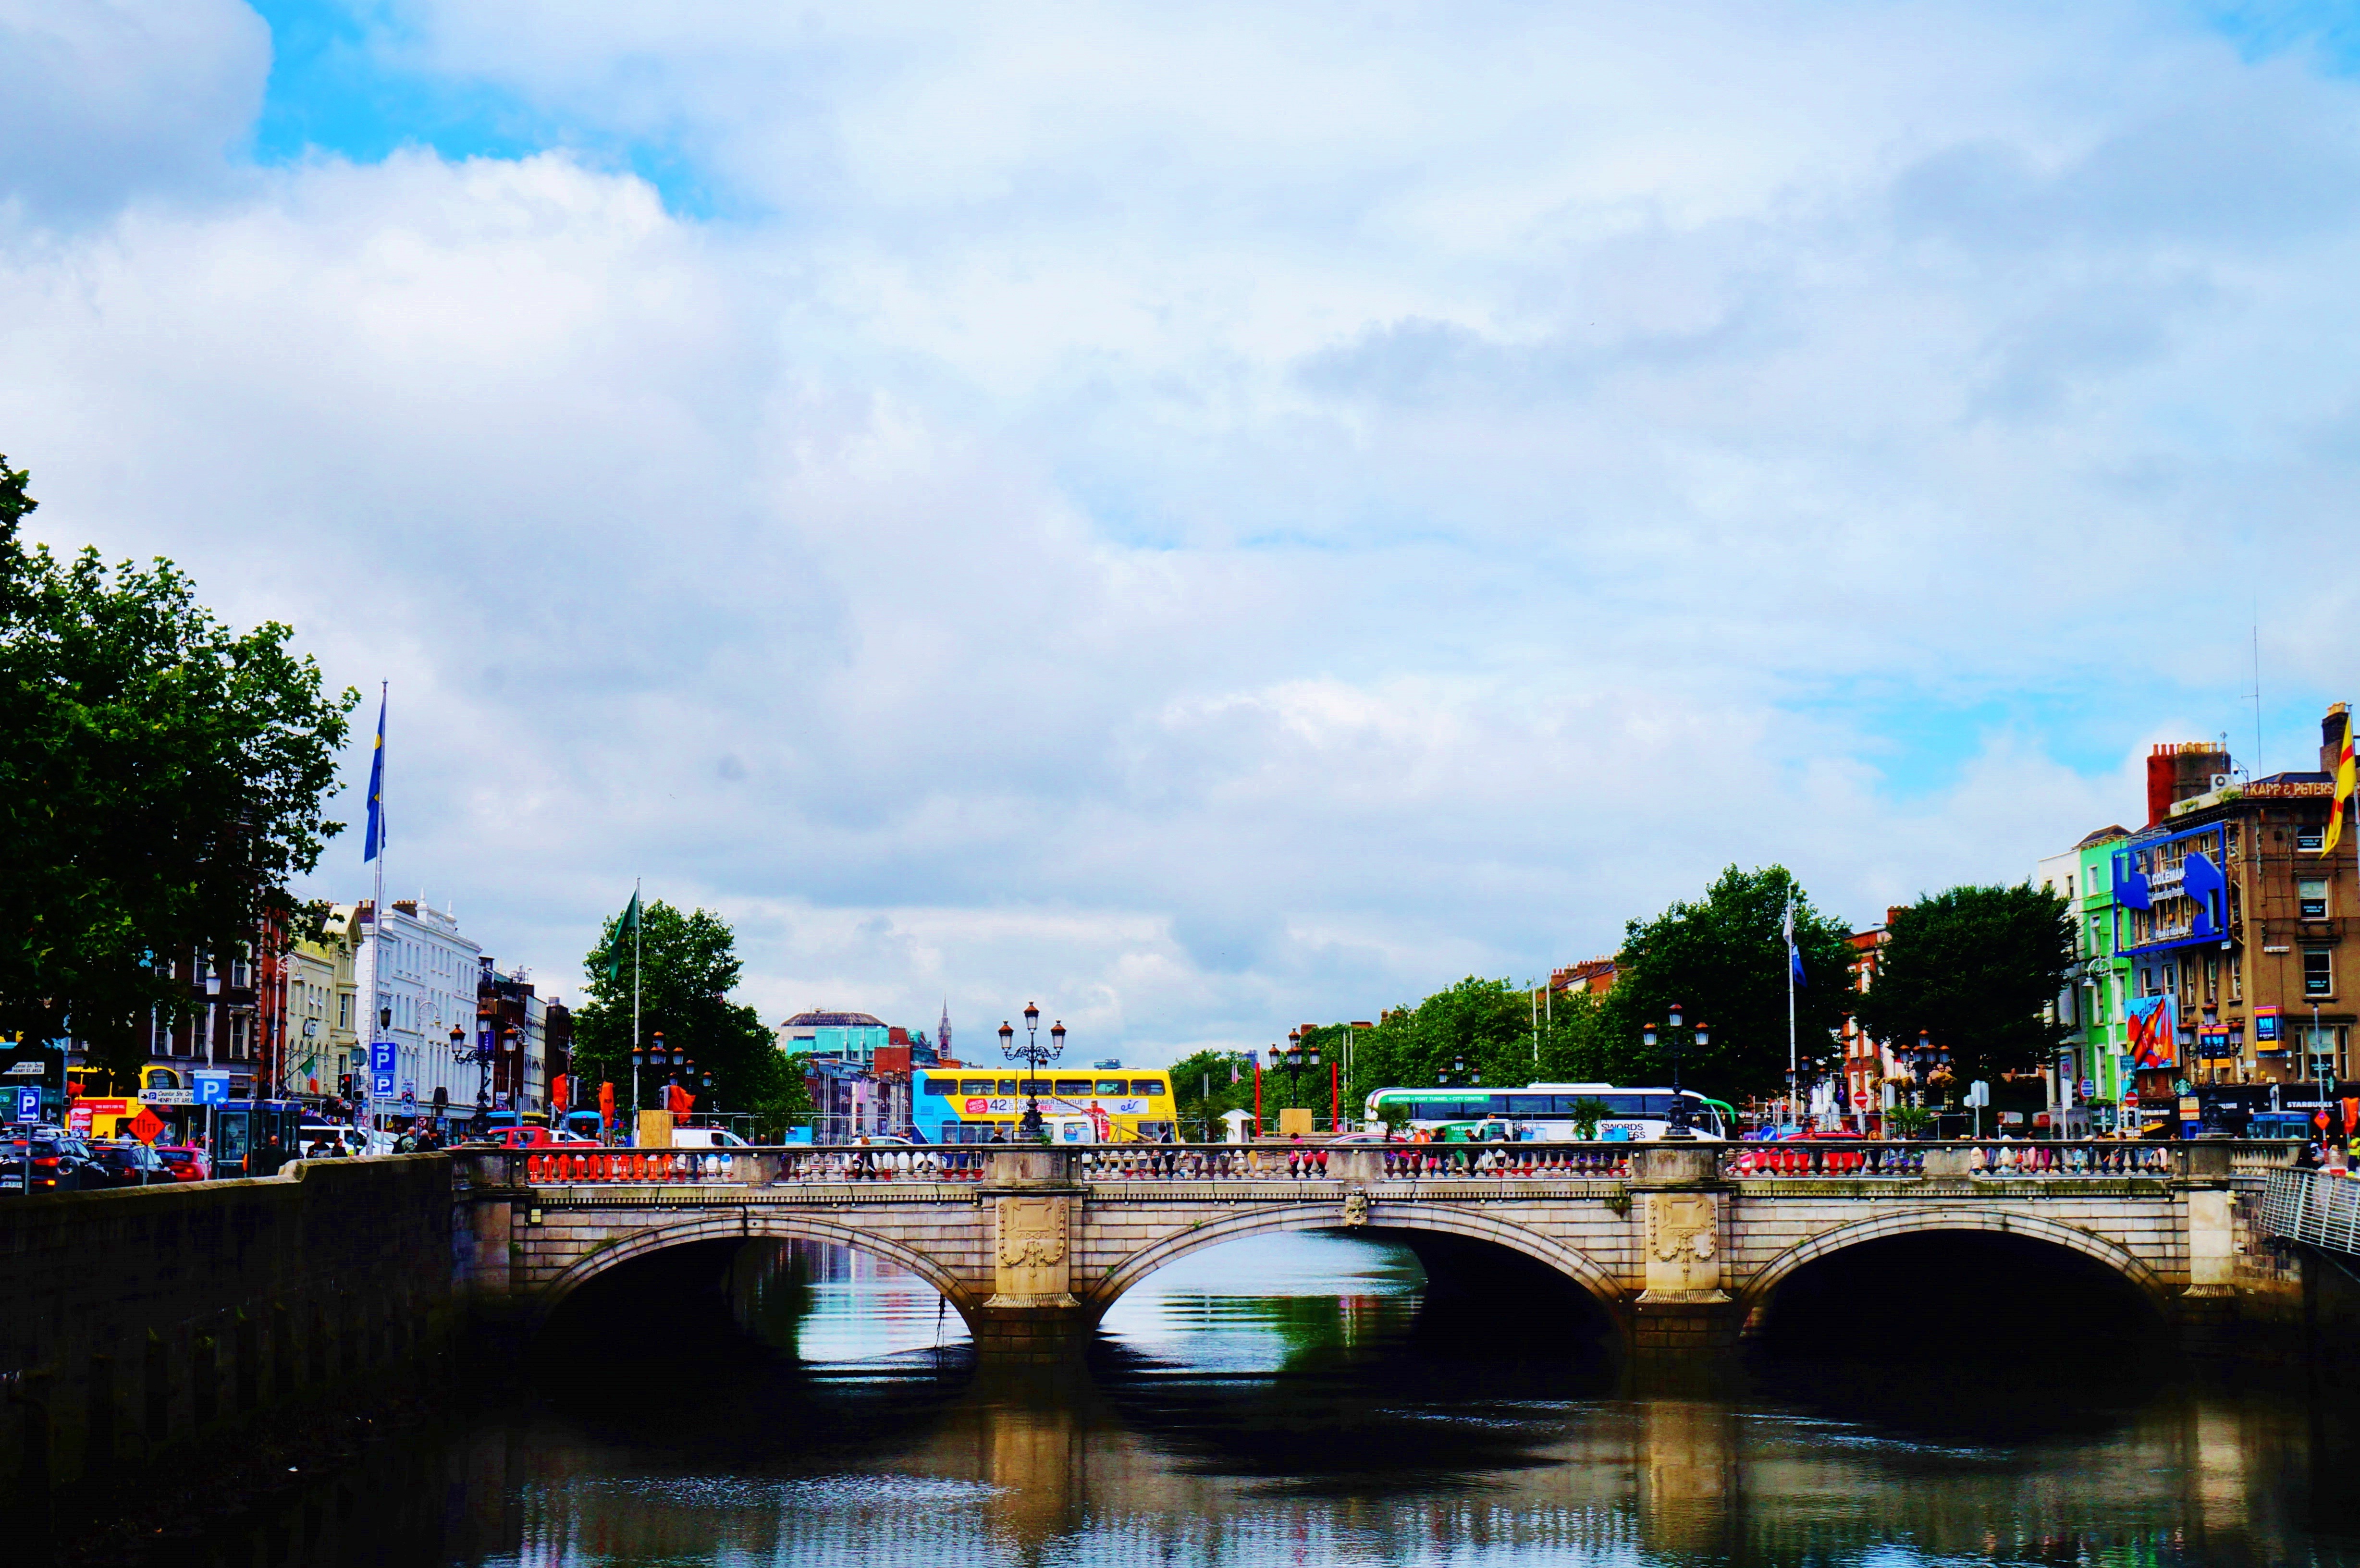
bridge, street, car, town, city, river, canal, cityscape, vacation, reflection, landmark, tourism, waterway, bus, ireland, dublin, liffey